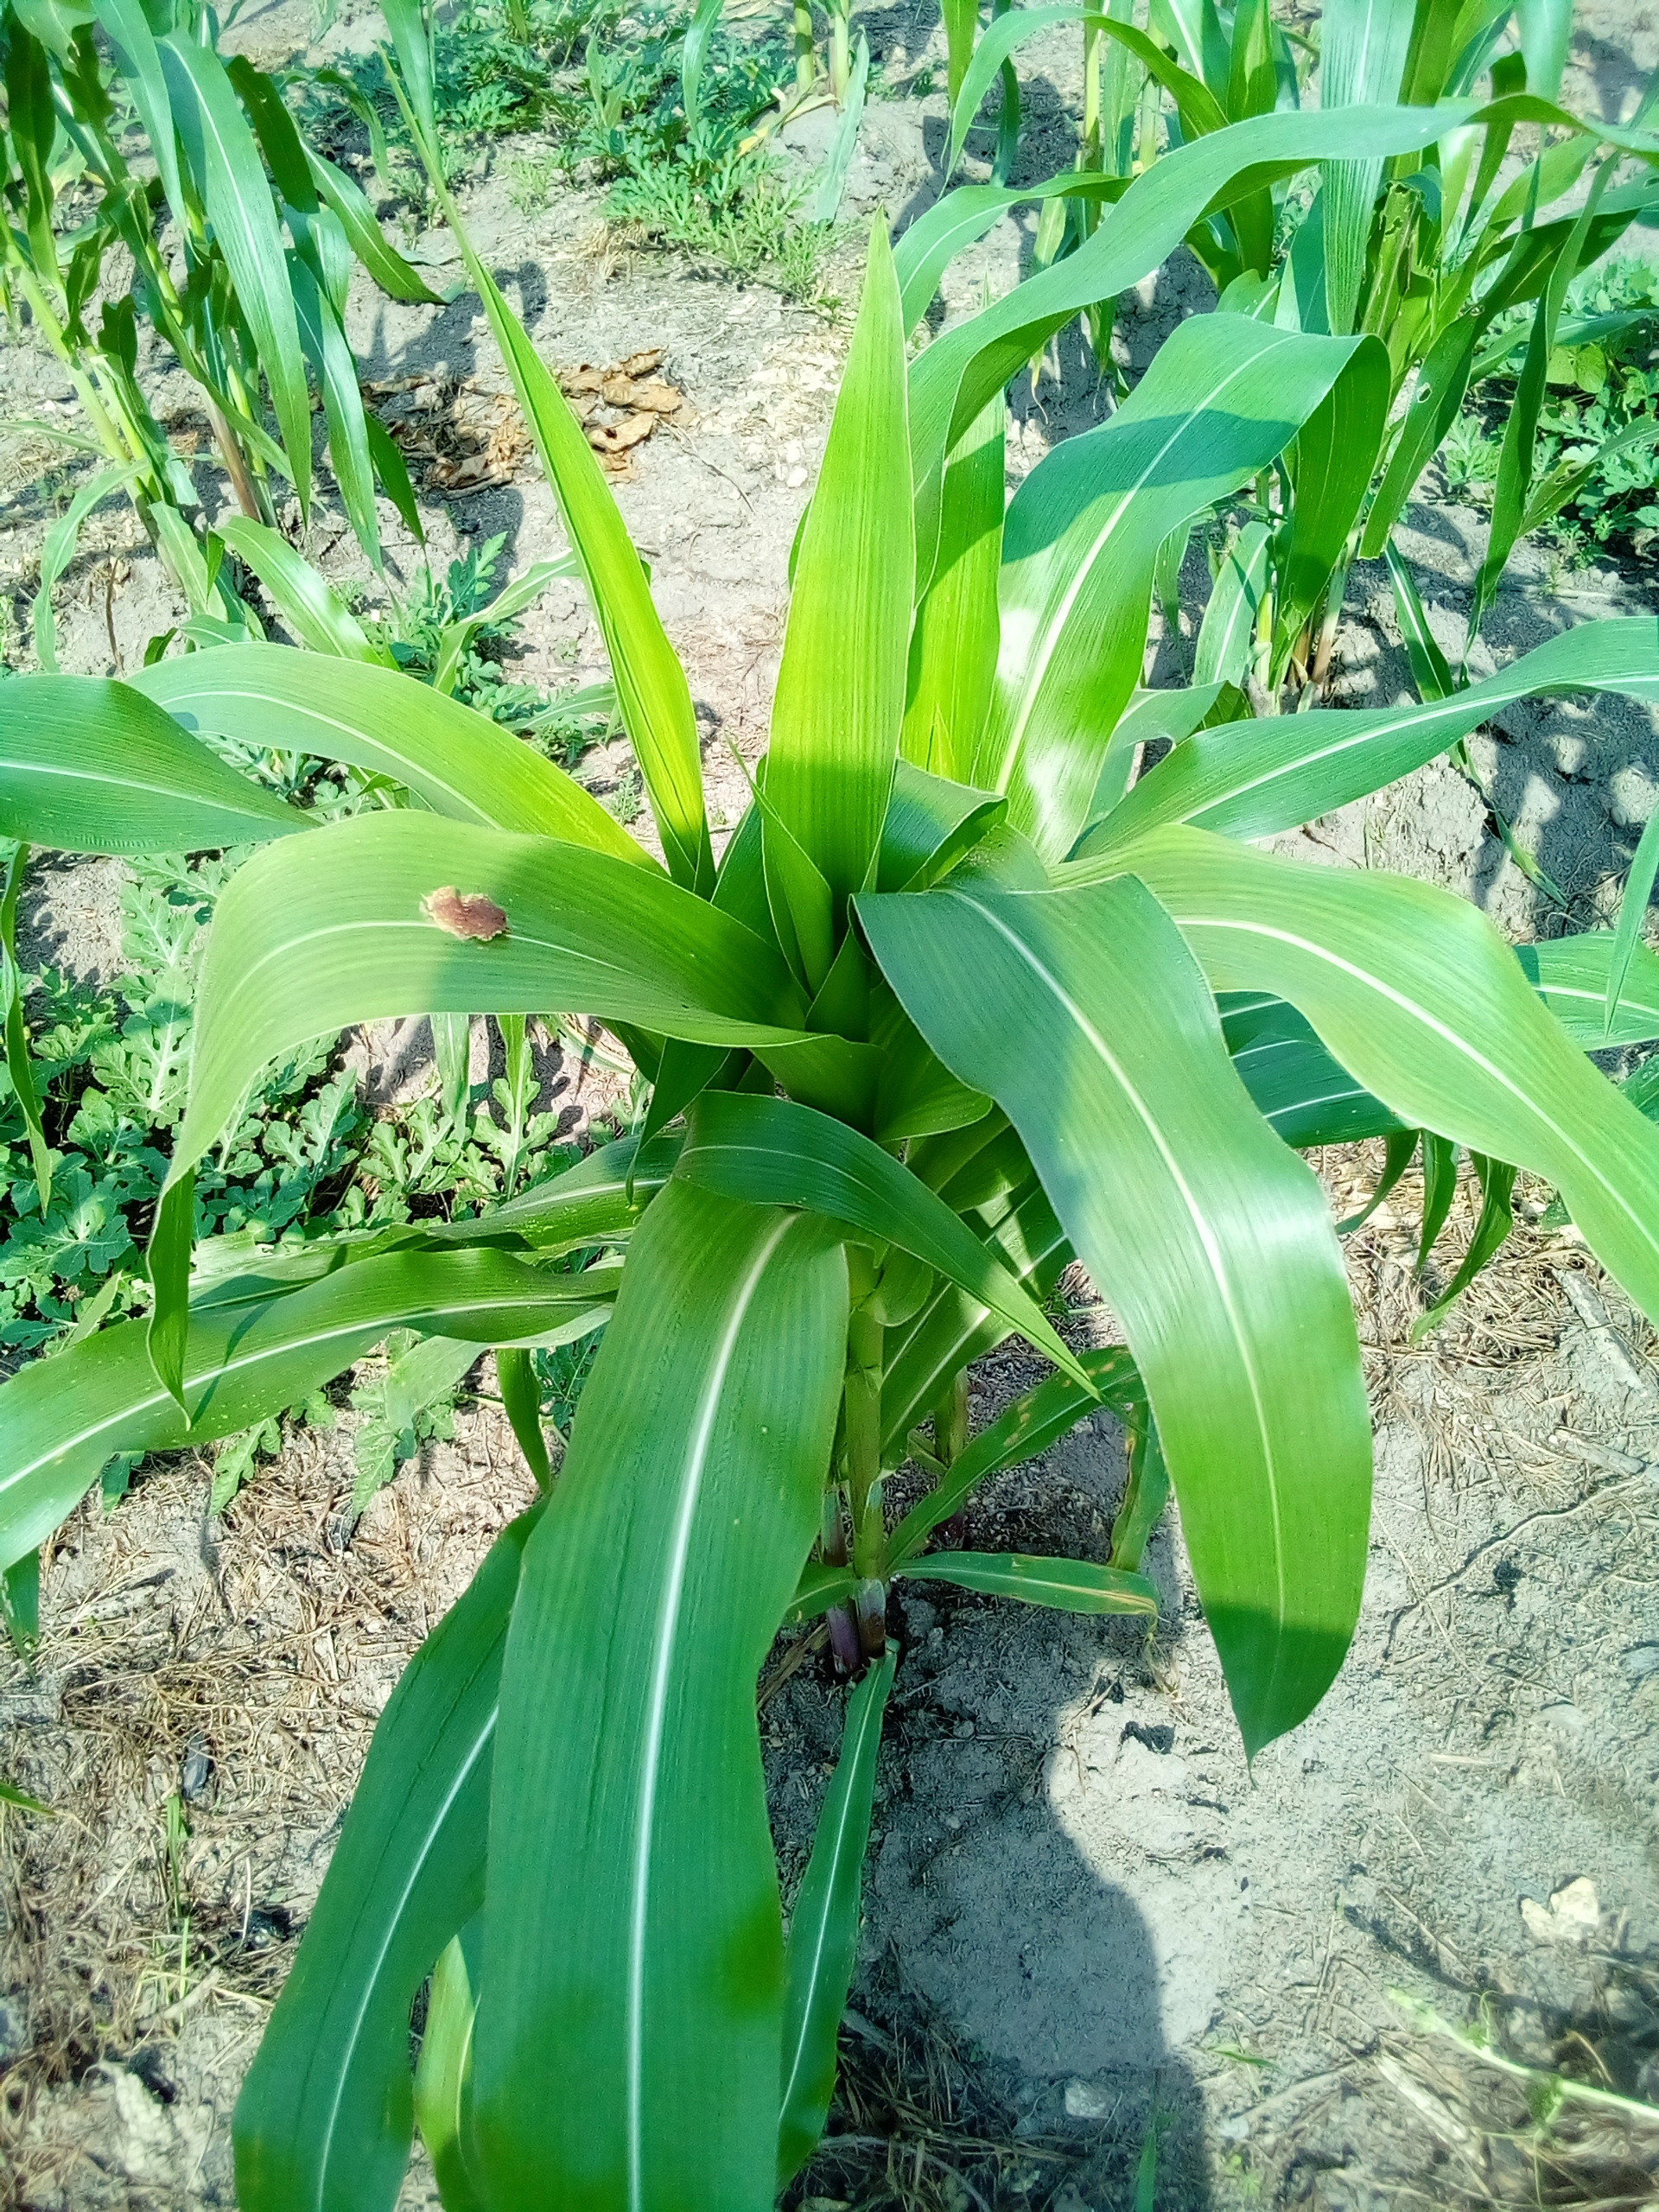
Label: healthy